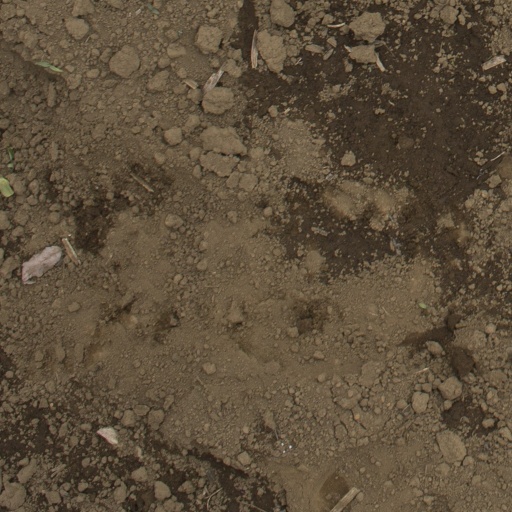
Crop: Jerusalem artichoke